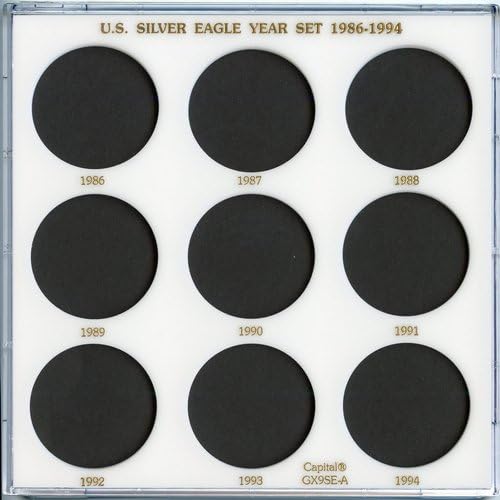
Capital Plastics 9-Coin Holder U.S. Silver Eagle Year Set 1986-1994 - White
Category: Toys & Games
Capital Plastics 6.5" x 6.5" Galaxy Holder Title: "U.S. Silver Eagle Year Set 1986-1994"
Features: Clear Case allows for viewing both sides of the coins. | Archival Save | Holder has a gold embossed title and date for each port.